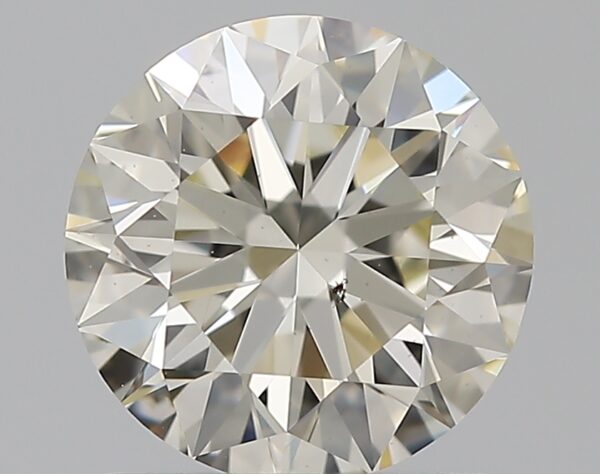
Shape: round
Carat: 1.03
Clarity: SI1
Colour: M
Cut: EX
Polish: EX
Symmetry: EX
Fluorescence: F
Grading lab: GIA
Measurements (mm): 6.43 x 6.46 x 4.01